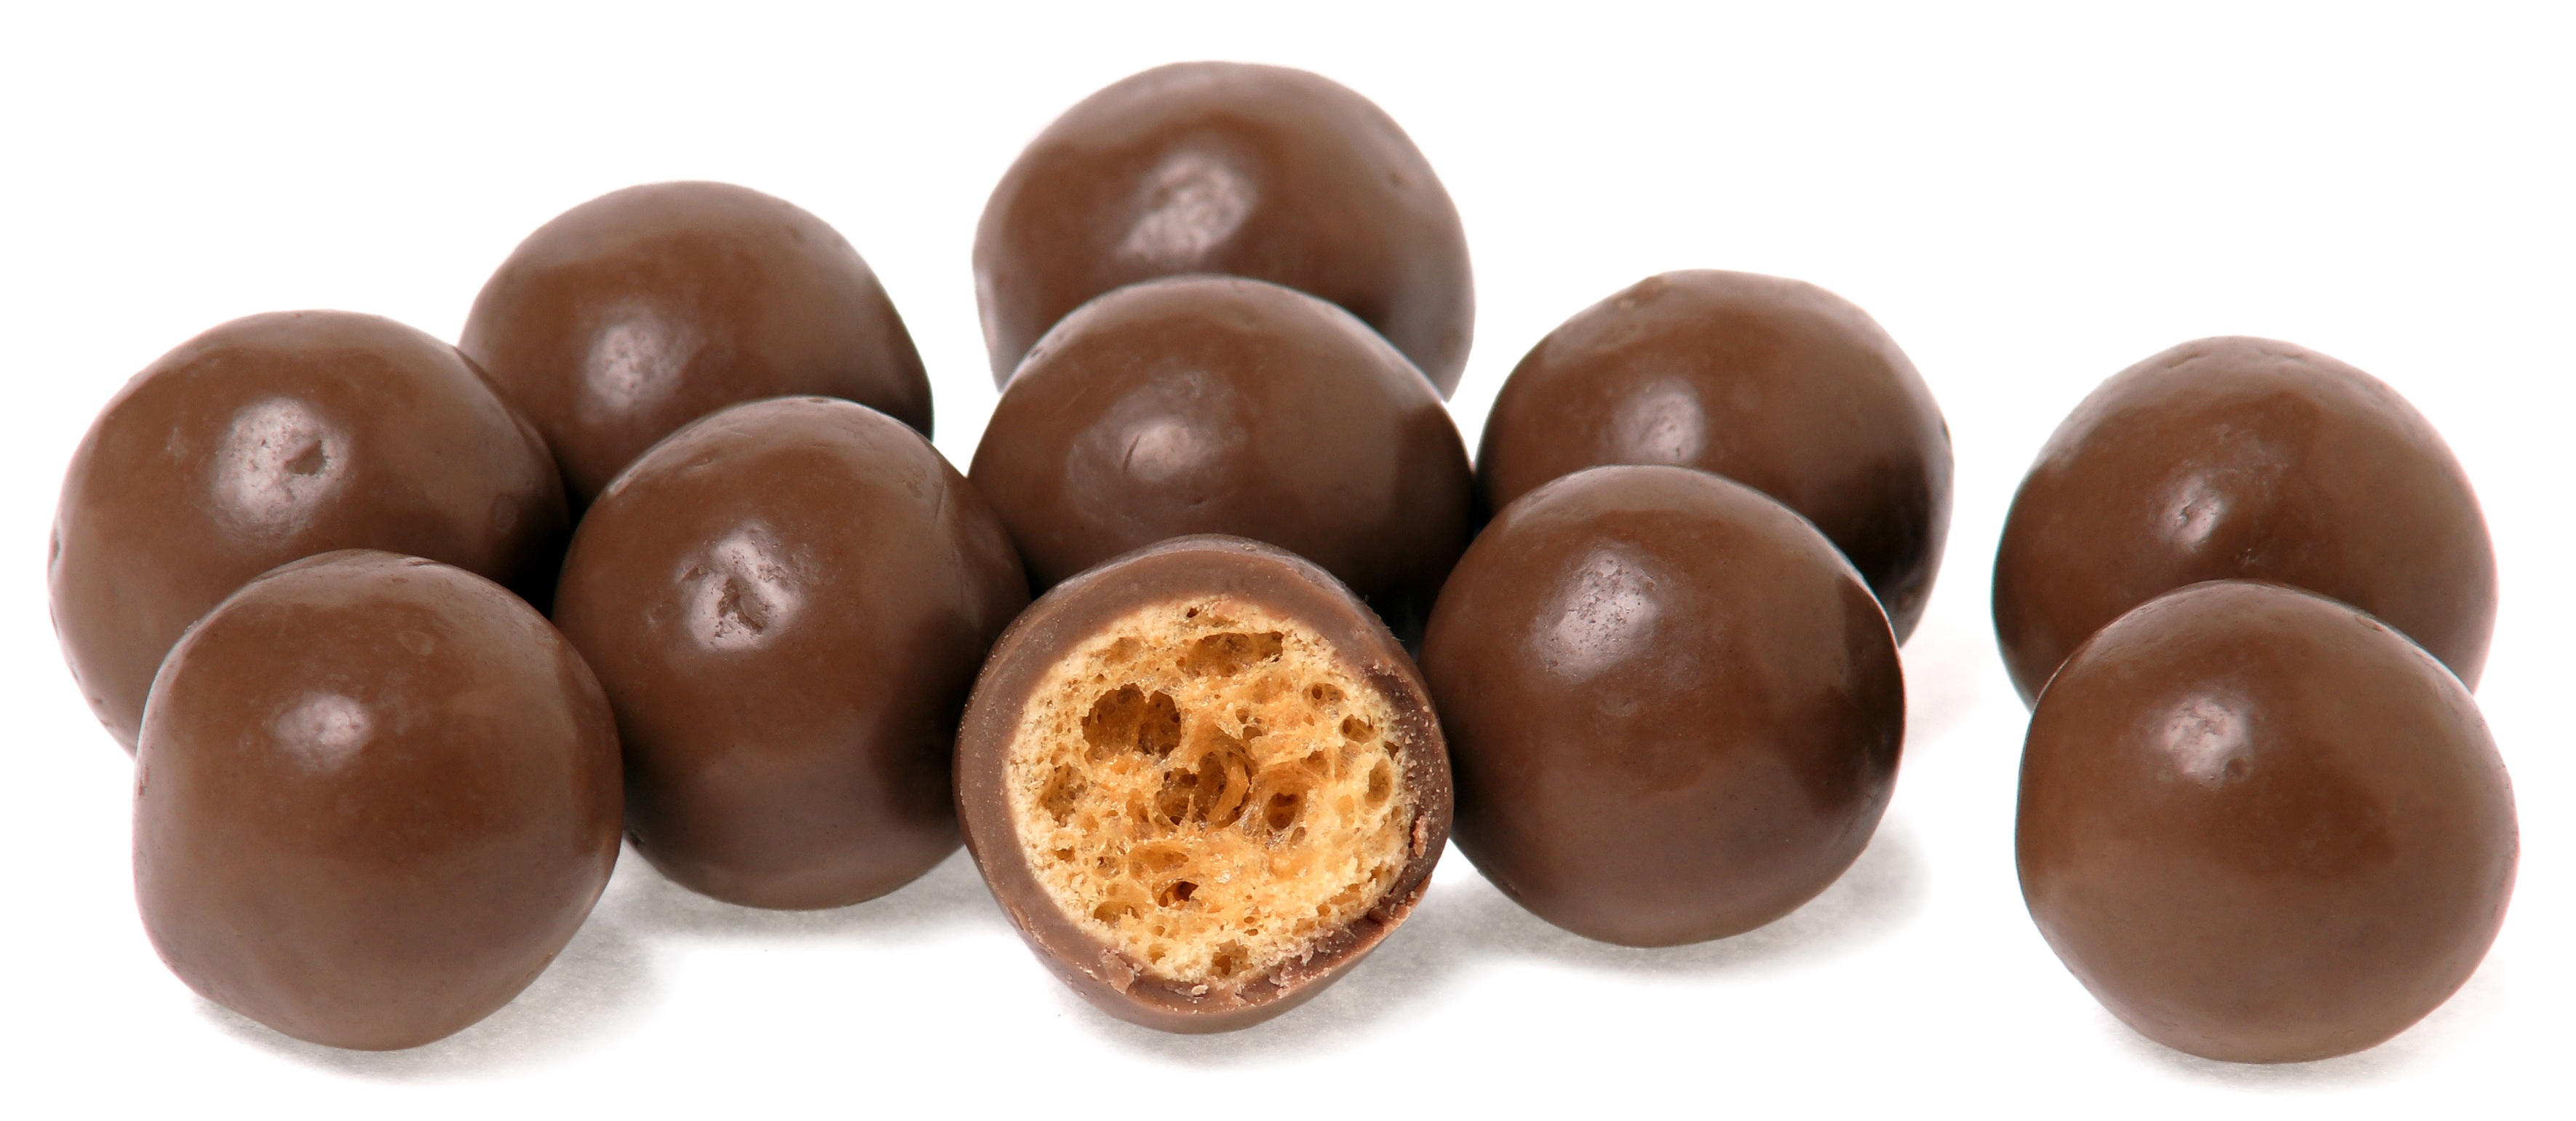
sweet, pile, food, produce, chocolate, dessert, delicious, sugar, candy, and, diet, split, praline, flowering plant, unhealthy, bonbon, land plant, chocolate truffle, maltesers